Adelaide of Austria

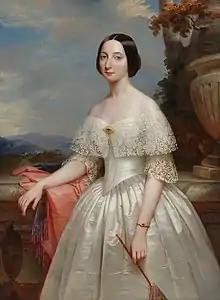

Adelaide of Austria (Adelheid Franziska Marie Rainera Elisabeth Clotilde; 3 June 1822 – 20 January 1855) was Queen of Sardinia by marriage to Victor Emmanuel II of Sardinia, future King of Italy, from 1849 until 1855 when she died as a result of gastroenteritis. She was the mother of Umberto I of Italy.